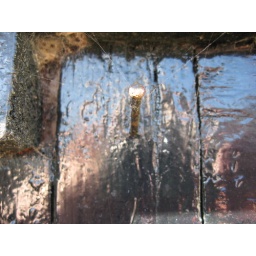
A rusty nail in the shed door